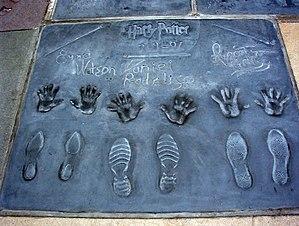
Daniel Radcliffe/ˈdænjəl rædklɪf/, né le 23 juillet 1989 dans le quartier londonien de Fulham, est un acteur et producteur britannique.
Rupert Grint [ˈɹuːpət ɡɹɪnt], né le 24 août 1988 à Harlow dans l'Essex, est un acteur et producteur britannique.